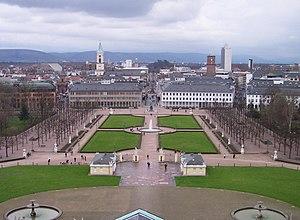
Vue de la ville depuis la tour du château
Karlsruhe, en français Carlsruhe, est une ville d'Allemagne, située dans le Land de Bade-Wurtemberg. Elle est le siège du Tribunal constitutionnel fédéral et de la Cour fédérale de justice. Au 31 décembre 2015, la ville comptait 307 755 habitants, ce qui en fait la deuxième ville du Bade-Wurtemberg après Stuttgart et avant Mannheim.